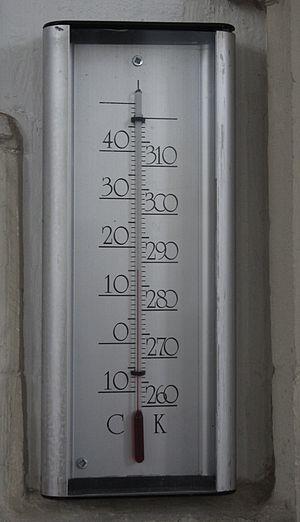
Le kelvin, est l'unité de base SI de température thermodynamique. Par convention, les noms d'unité sont des noms communs et s'écrivent en minuscule.